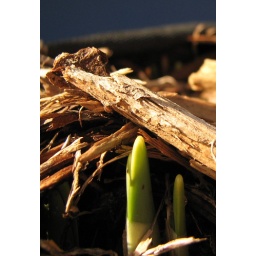
sprouting near the blue house